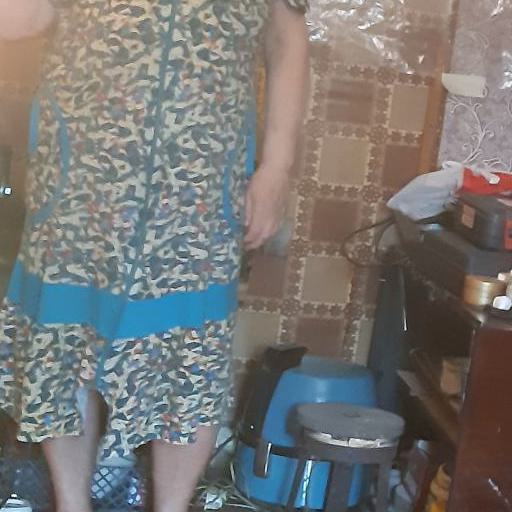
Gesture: no_gesture